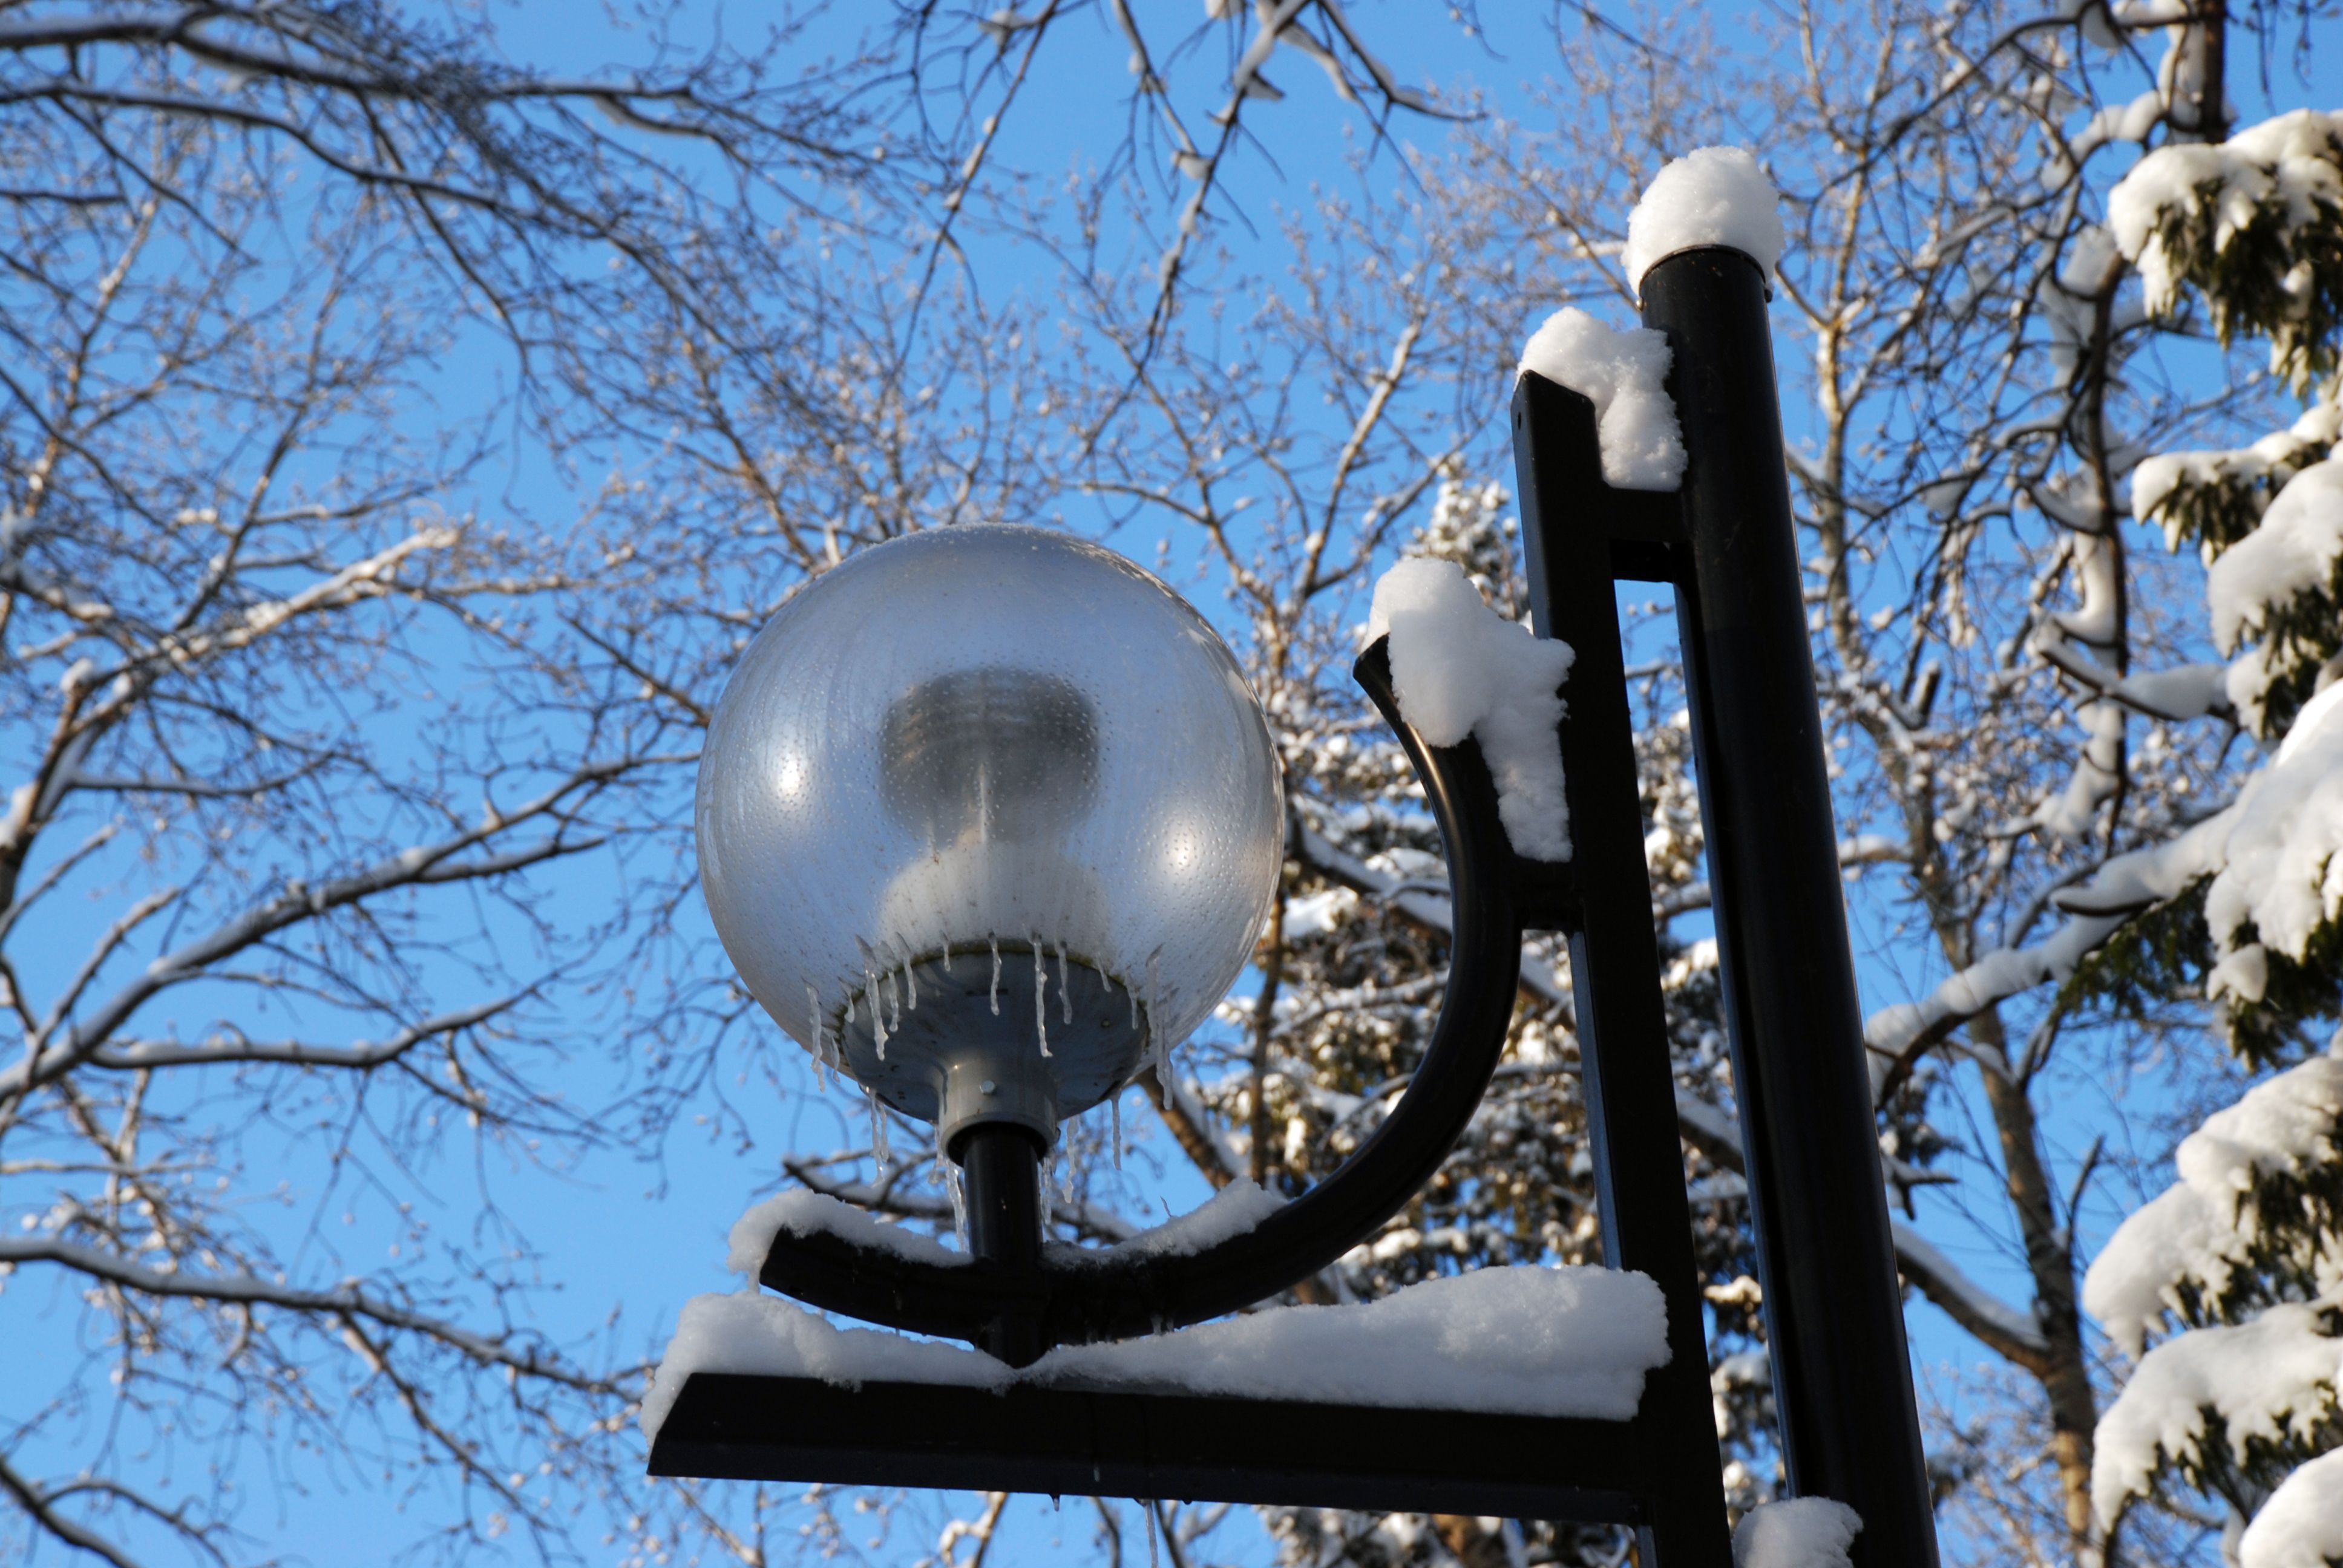
tree, branch, snow, winter, weather, nikon, lighting, season, moscow, russia, d80, moskau, nikond80, zelenograd, moscou